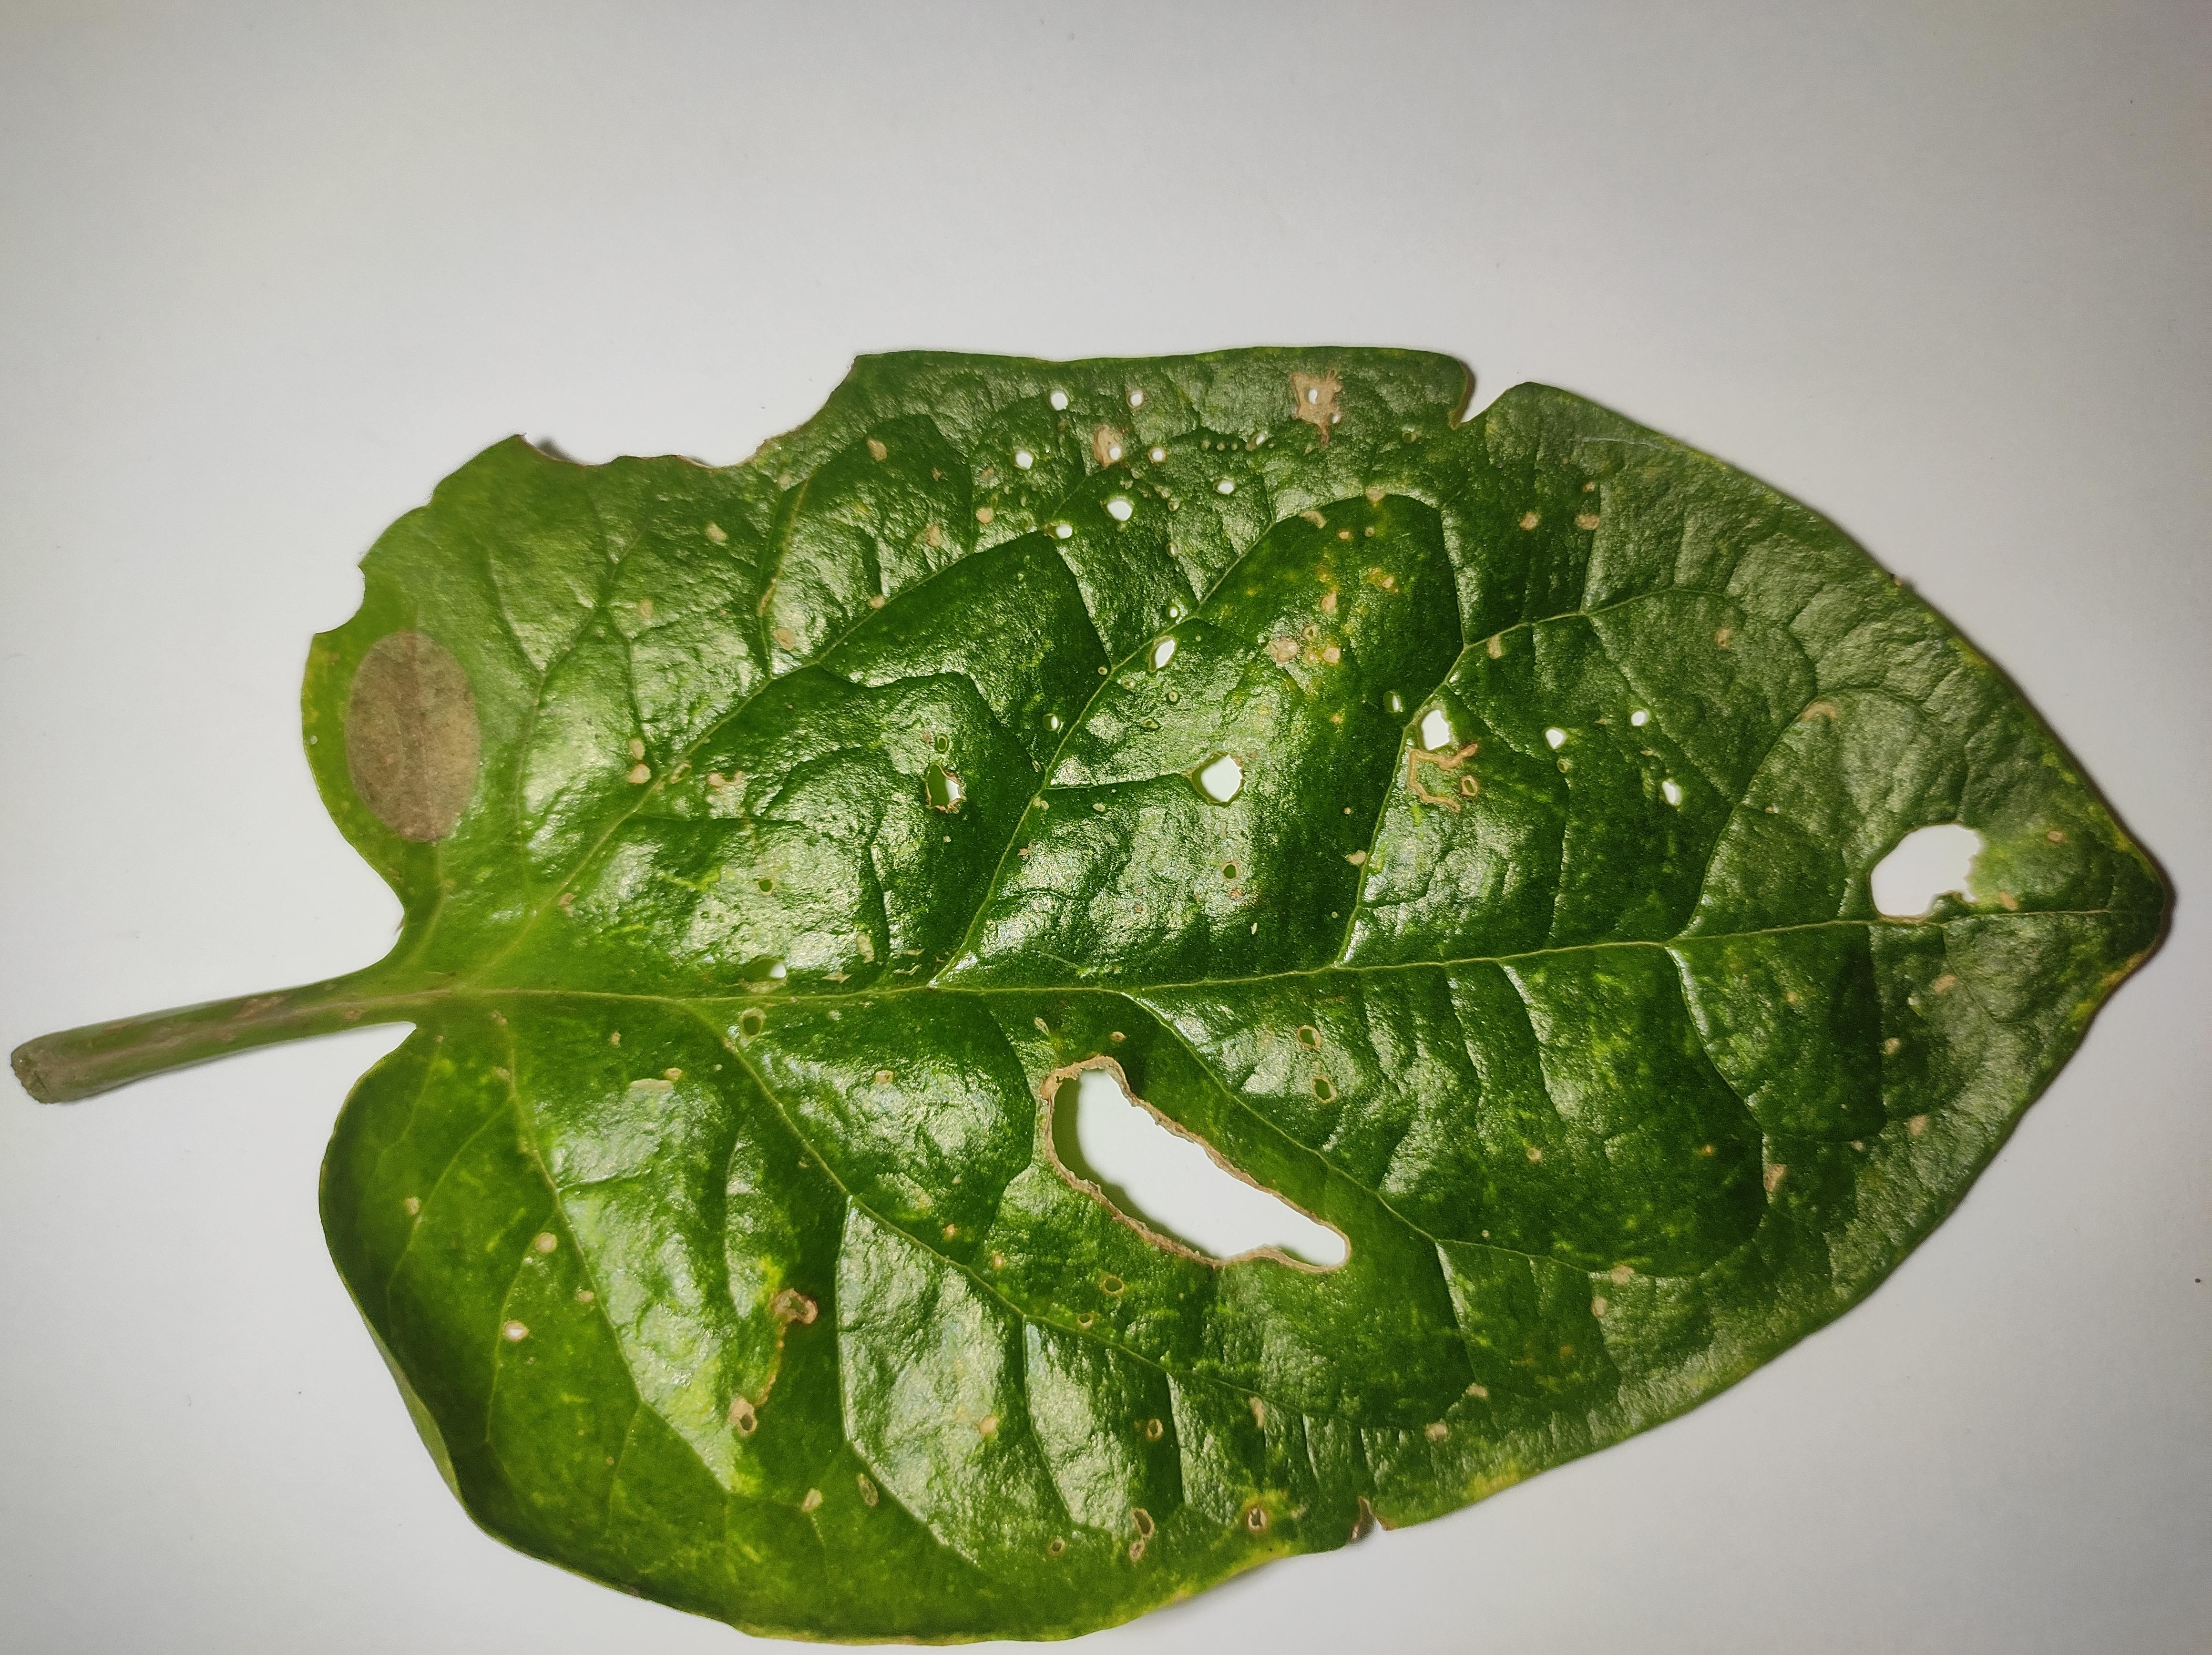
Label: straw_mite